Karl-Liebknecht-Stadion

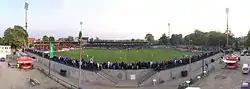
Karl-Liebknecht-Stadion in April 2011

The Karl-Liebknecht-Stadion is a football stadium in Potsdam-Babelsberg, Germany. It is the home stadium of 1. FFC Turbine Potsdam and SV Babelsberg 03. The stadium has a capacity of 10,787 for 8,784 standing and 2,003 seated guests. Named in honor of Karl Liebknecht, the Communist Party of Germany leader who was assassinated by a Freikorps in January 1919.